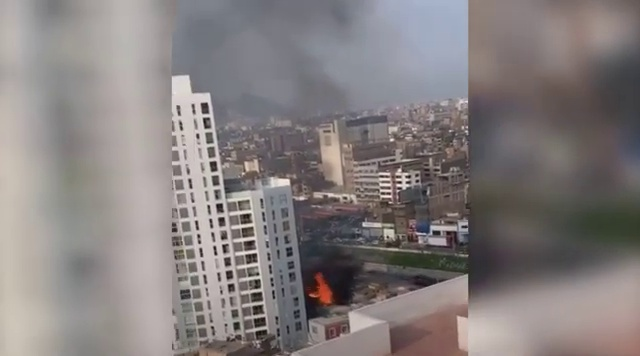
Fire: yes
Smoke: yes